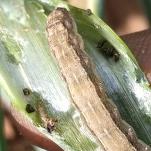
Crop: Onion
Condition: caterpillar-p